Around the Bay Road Race

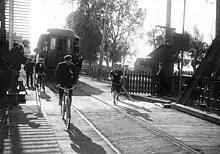
Winner Jim Duffy (1912) on the bridge over Burlington Canal.

The Around the Bay Road Race (ATB) is a long distance road race annually in Hamilton, Ontario. The event features a 30 kilometer race, a 5 kilometer race, a 10 kilometer race, a 15 kilometer race, and virtual races. First held in 1894, it is the oldest long distance road race in North America.